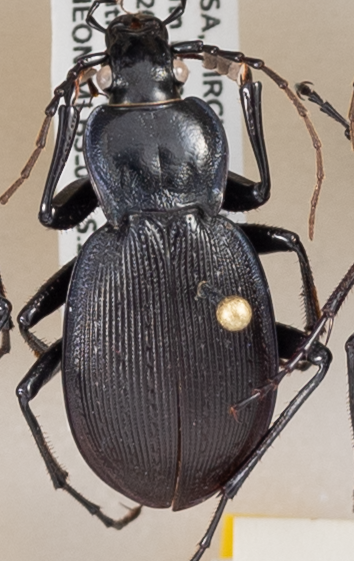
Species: Carabus goryi
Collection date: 2018-07-03 04:00:00
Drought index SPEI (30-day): -0.916
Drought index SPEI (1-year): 0.42
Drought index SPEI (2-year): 0.406